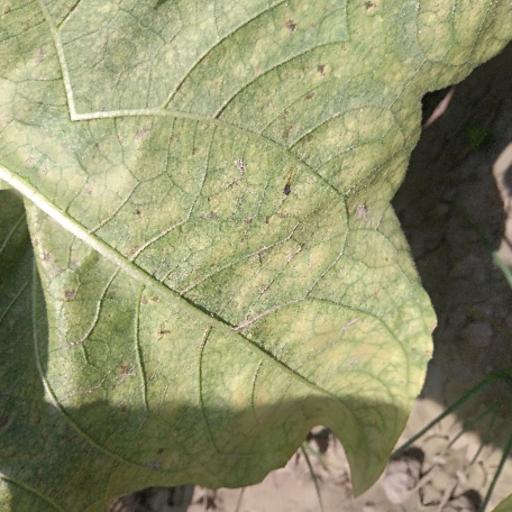
Label: Downy_mildew